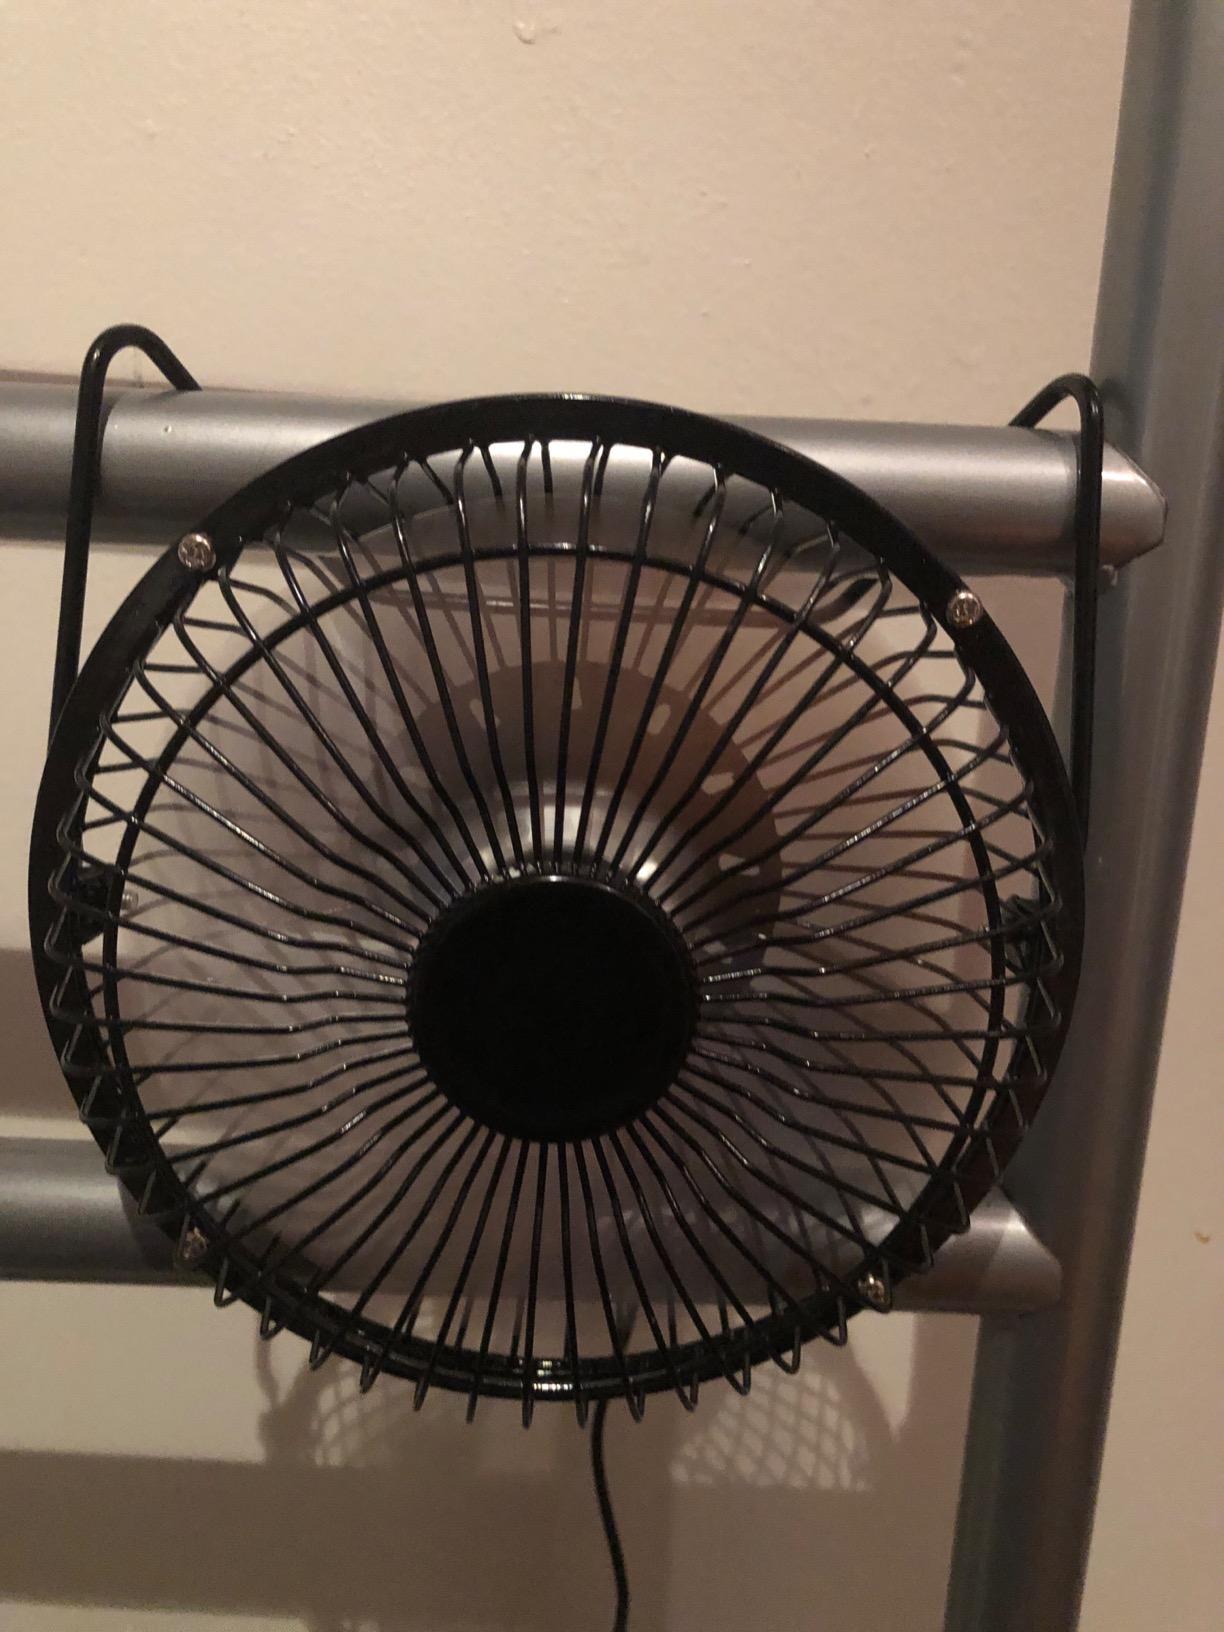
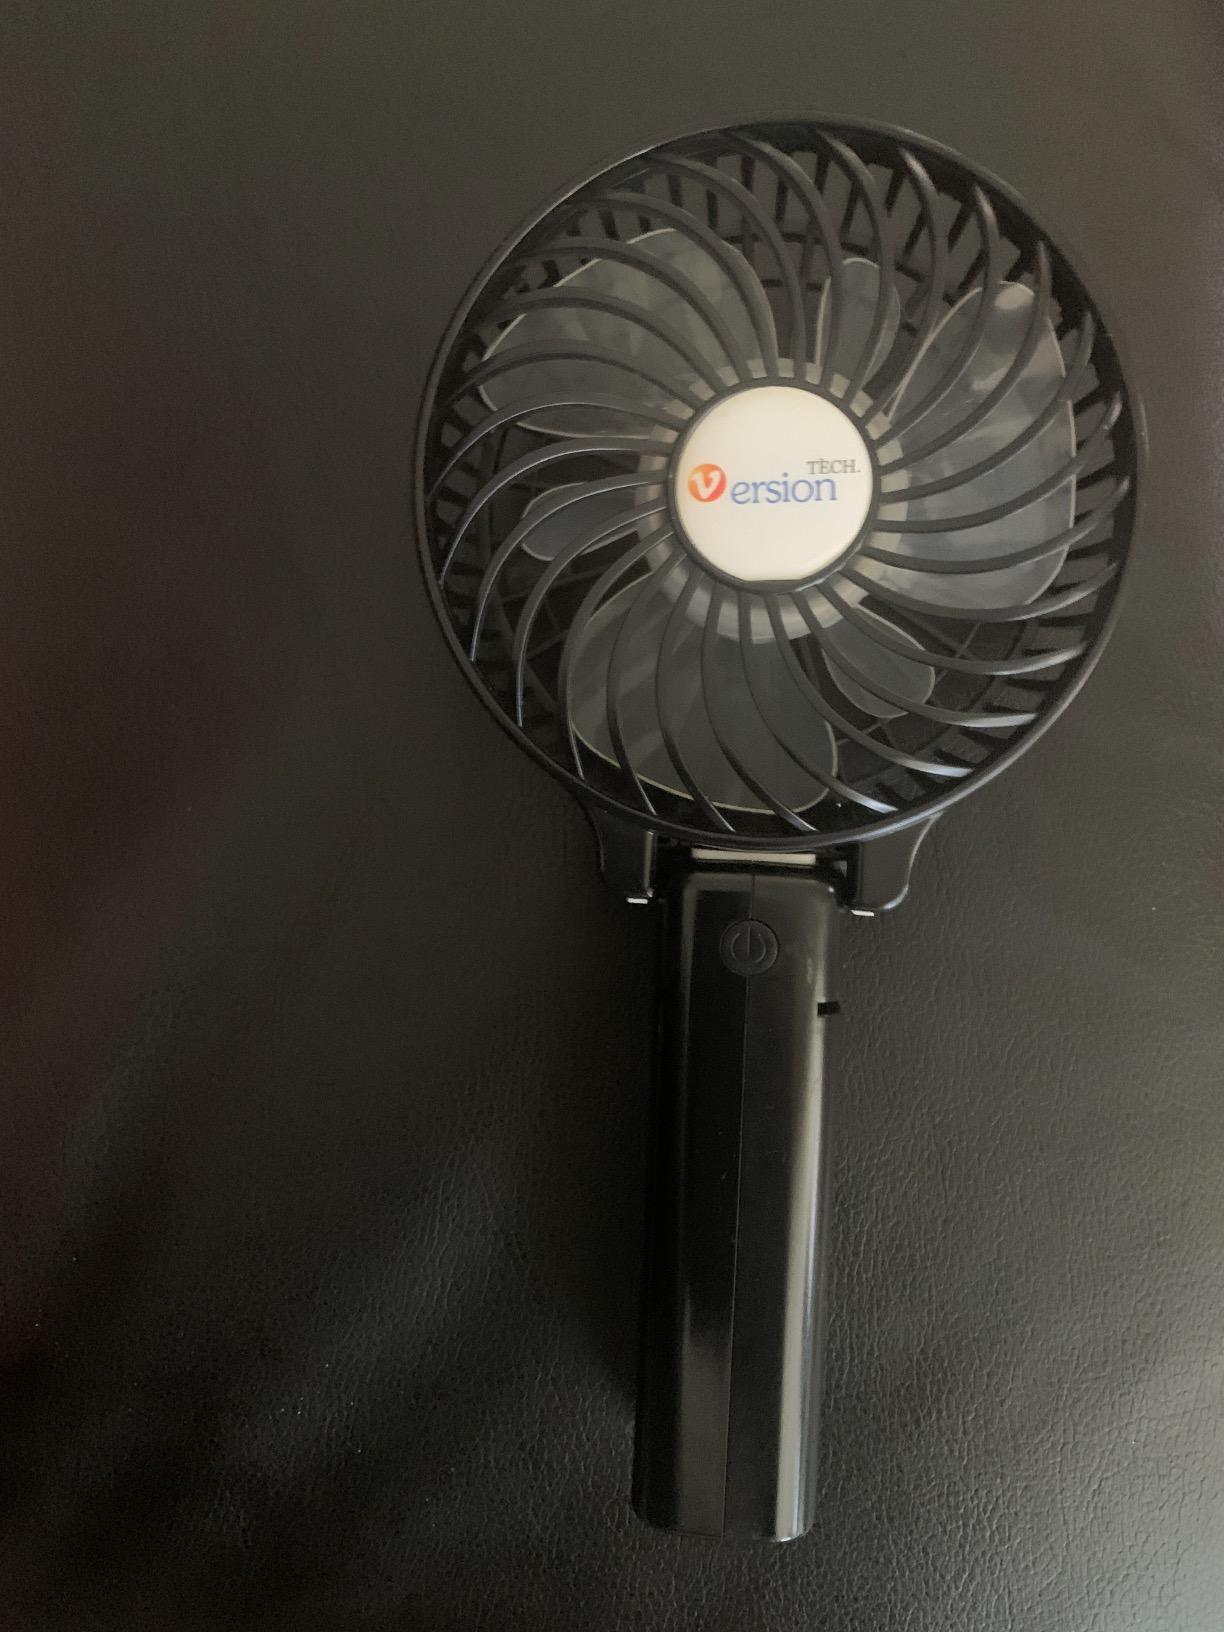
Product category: fan
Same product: no